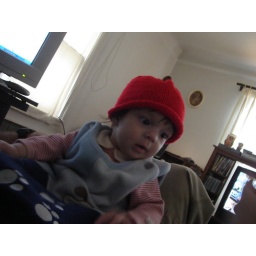
Francis wearing his knit apple hat... We really think he looks extra cute in this hat.